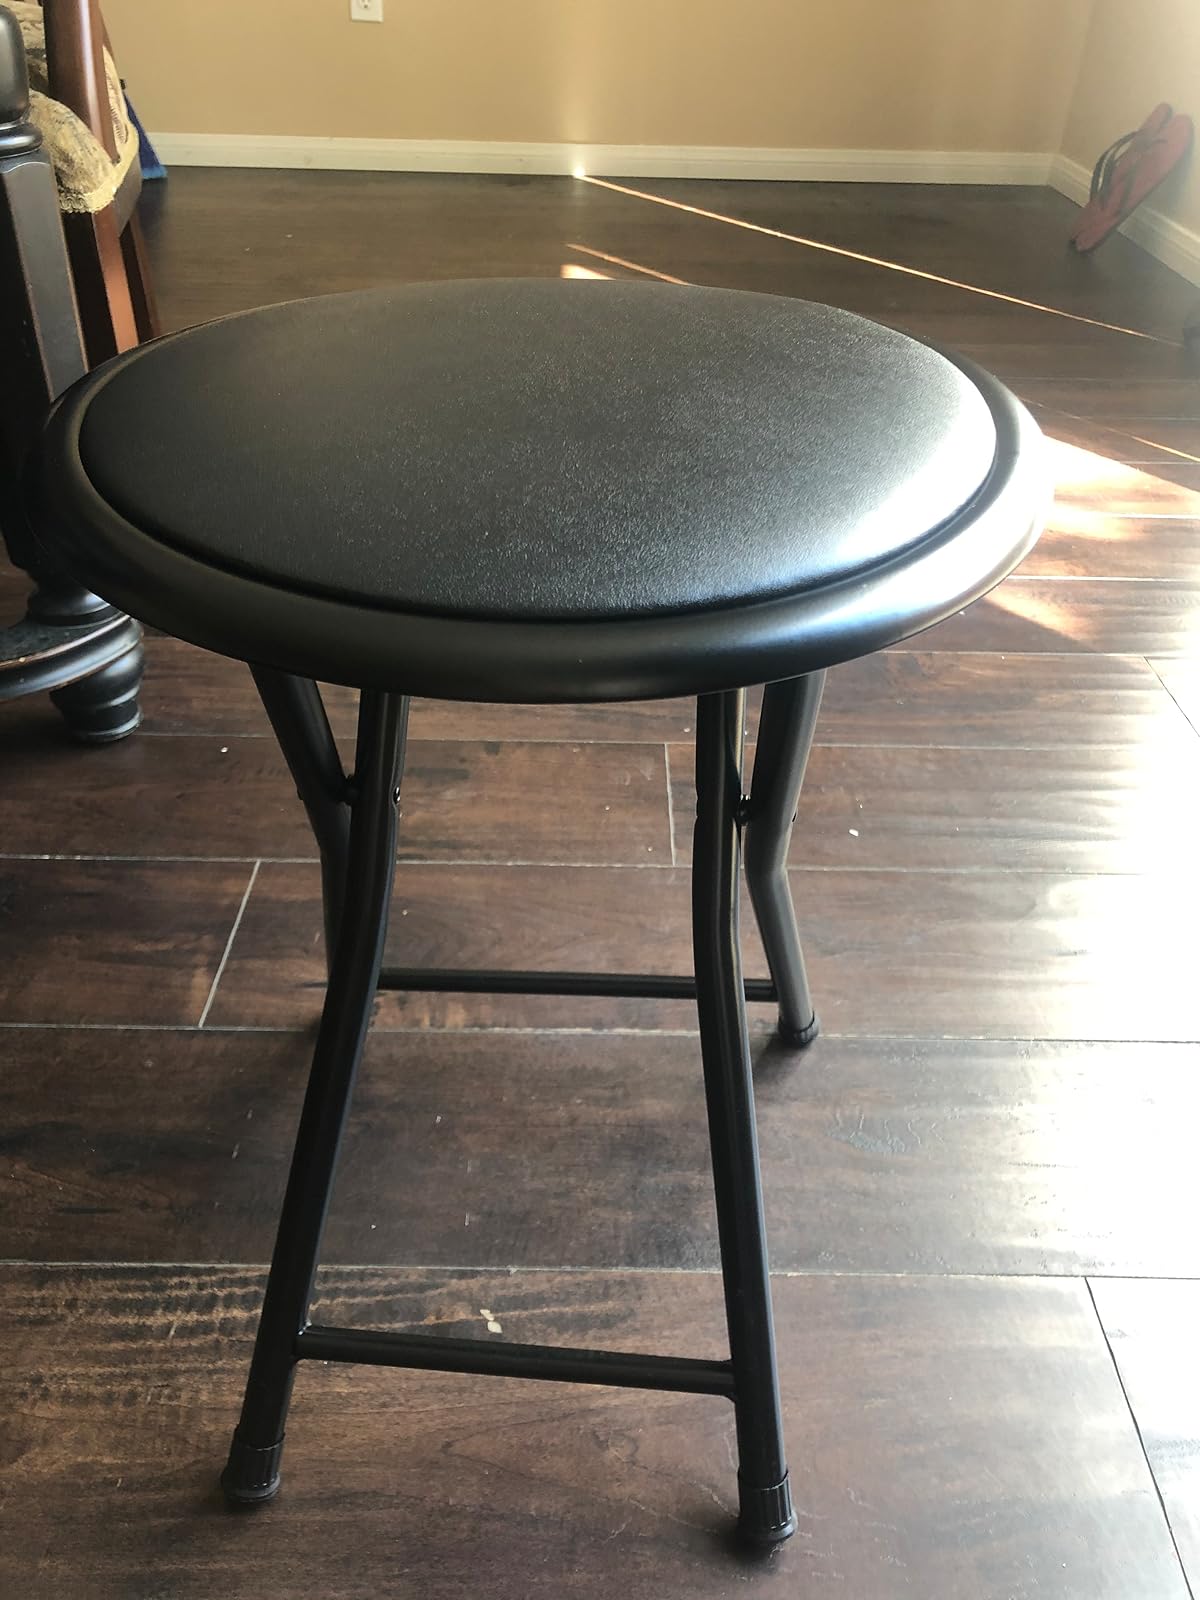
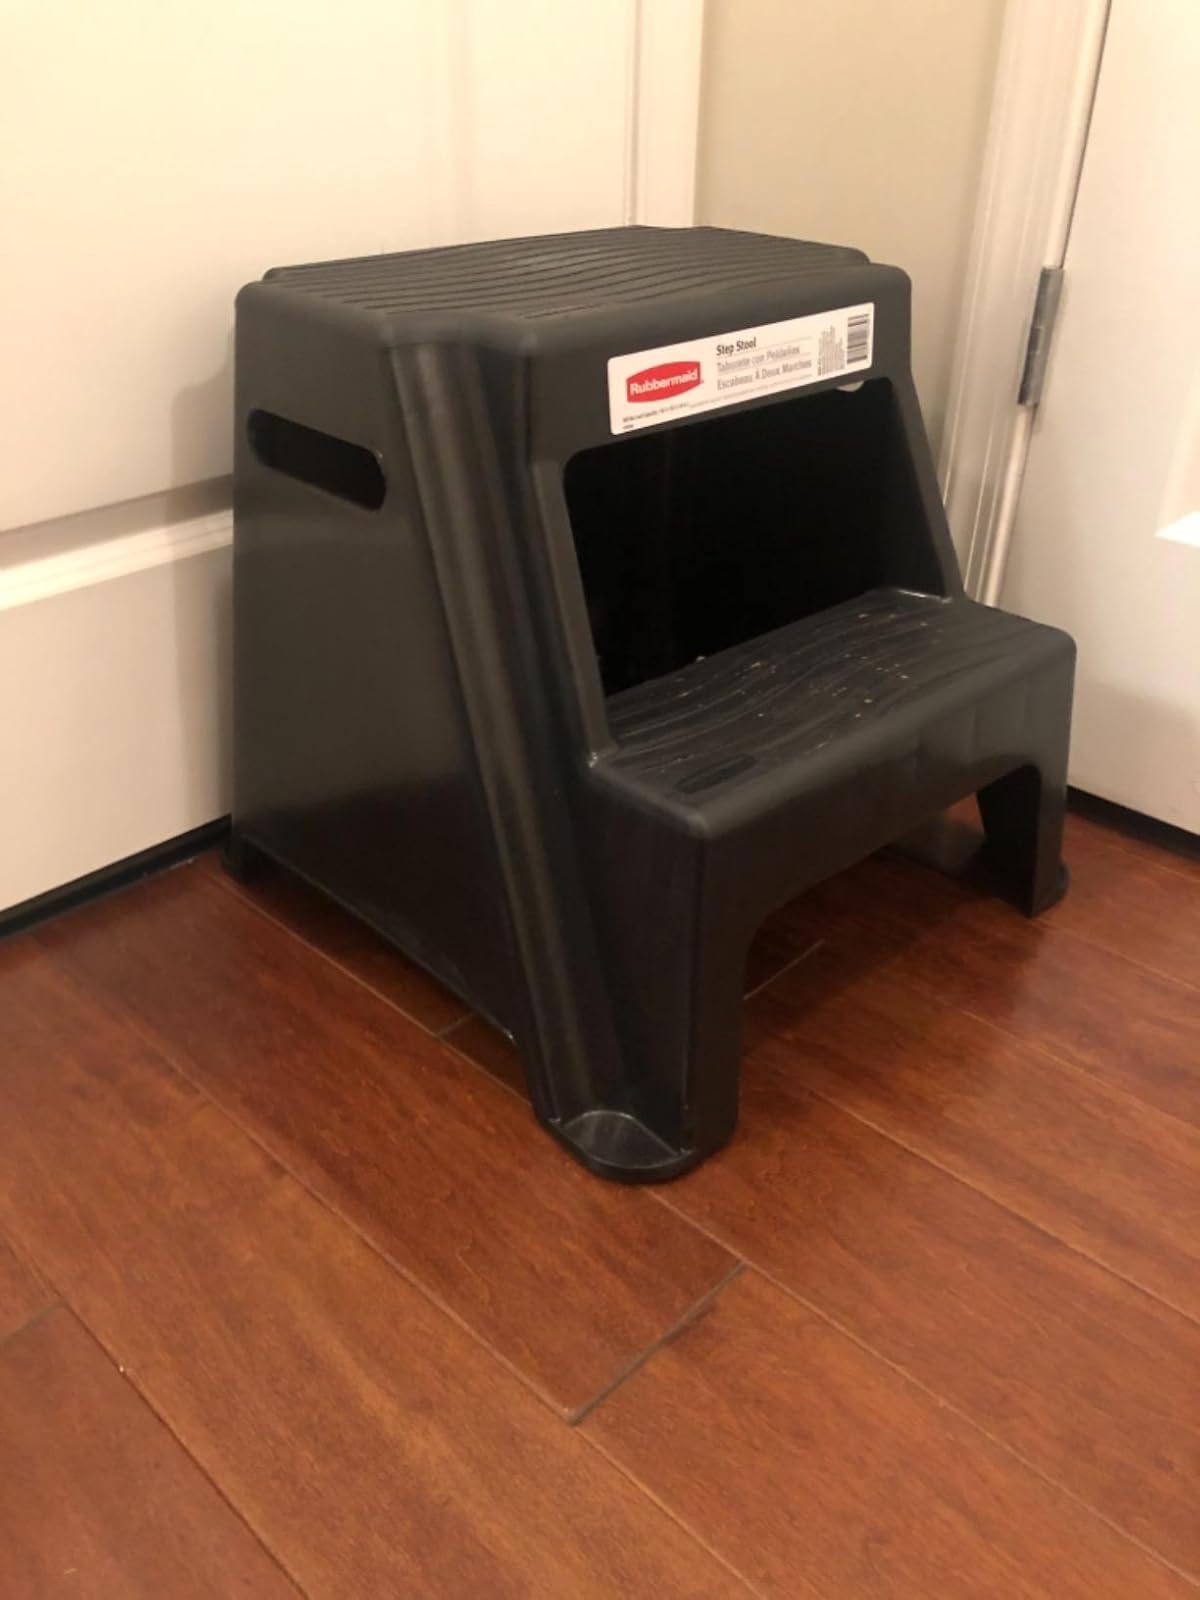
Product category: stool
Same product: no